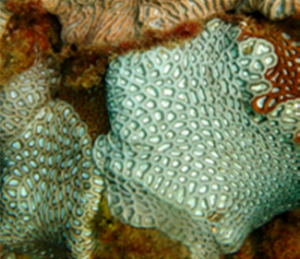
Coelastrea est un genre de coraux durs de la famille des Meandrinidae.